Chincoteague, Virginia

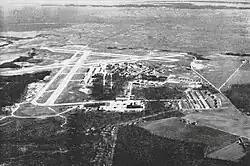
Aerial view of the Naval Auxiliary Air Station Chincoteague in the mid-1940s

The town features numerous small hotels, bed and breakfasts, and campgrounds that serve visitors to the region, such as those patronizing the beaches. The island also features many restaurants, miniature golf courses and ice cream parlors, including Island Creamery. The island contains two museums: Beebe Ranch, and the Museum of Chincoteague Island. With the designation of the nearby Wallops Flight Facility as the launch site for the Antares rocket and Cygnus cargo module used to resupply the International Space Station, there are large influxes of tourists whenever an Antares launch occurs.